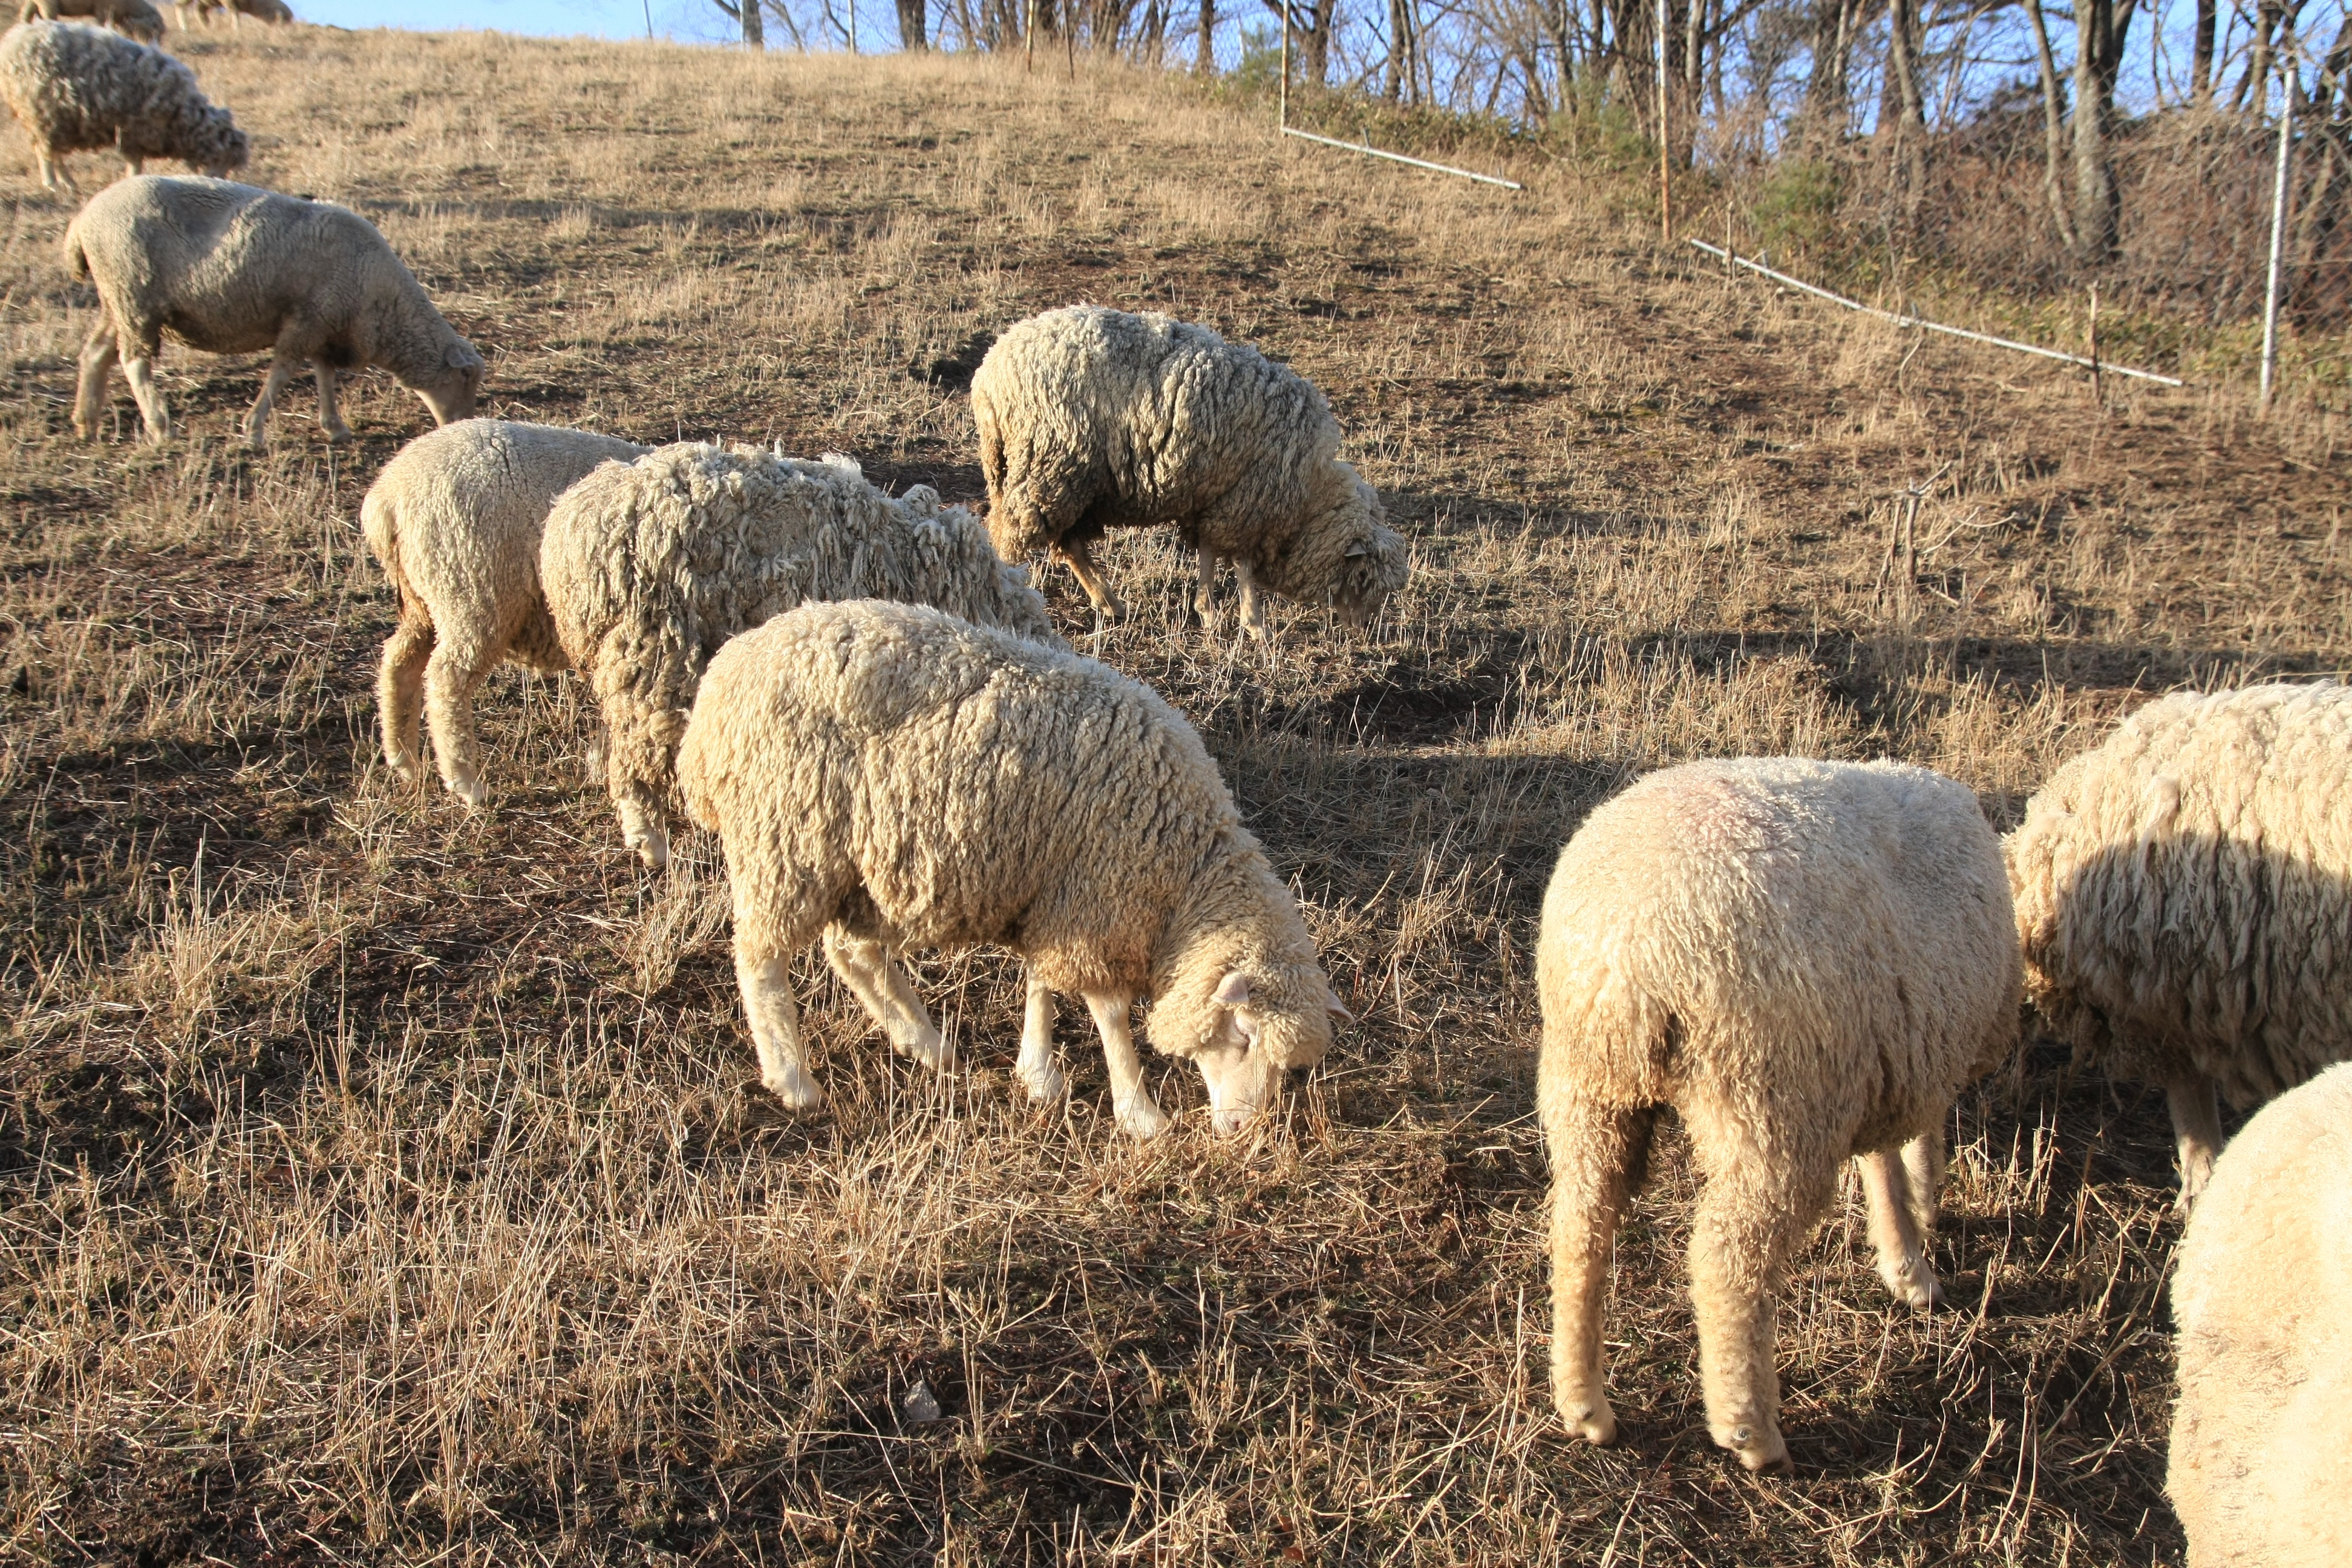
field, wildlife, herd, pasture, grazing, sheep, mammal, fauna, vertebrate, sheeps, yang, the flock, daegwallyeong, a flock of sheep